Gauntlet (cancelled video game)

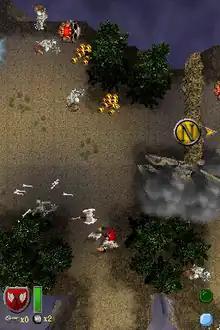
The game is viewed from a top down perspective, with the DS's two screens extending the player's field of view.

Press releases and previews of the game characterized it as "retro", with gameplay based on the first two titles in the "Gauntlet" series, with some additions such as the character leveling system introduced in "Gauntlet Legends". The four original classes from the series, Warrior, Valkyrie, Elf and Wizard, return, along with a number of "fan favourite" enemies. Also included are newly recorded versions of the series' trademark speech samples, whereby a narrator announces events occurring in-game with statements such as "Red Warrior shot the food" and "Wizard is about to die!"